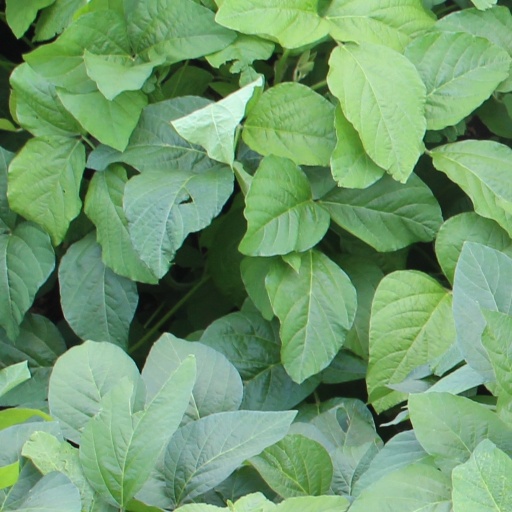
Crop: soybean